Catulle Mendès

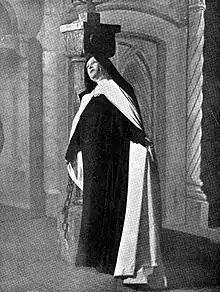
Sarah Bernhardt as St. Theresa in "La Vierge d'Avila" (1906)

In 1866, Mendès married Judith Gautier, the younger daughter of his mentor Théophile. They soon separated, and in 1869 he began cohabiting with the composer Augusta Holmès with whom he had five children, including: